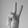
ASL letter: V